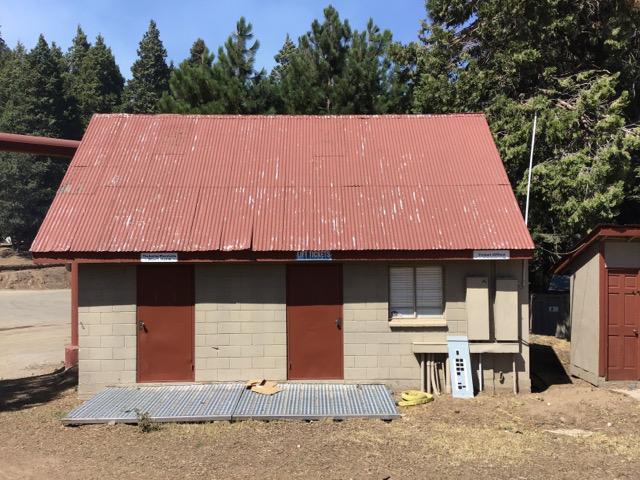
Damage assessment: no_damage